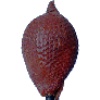
Label: salak